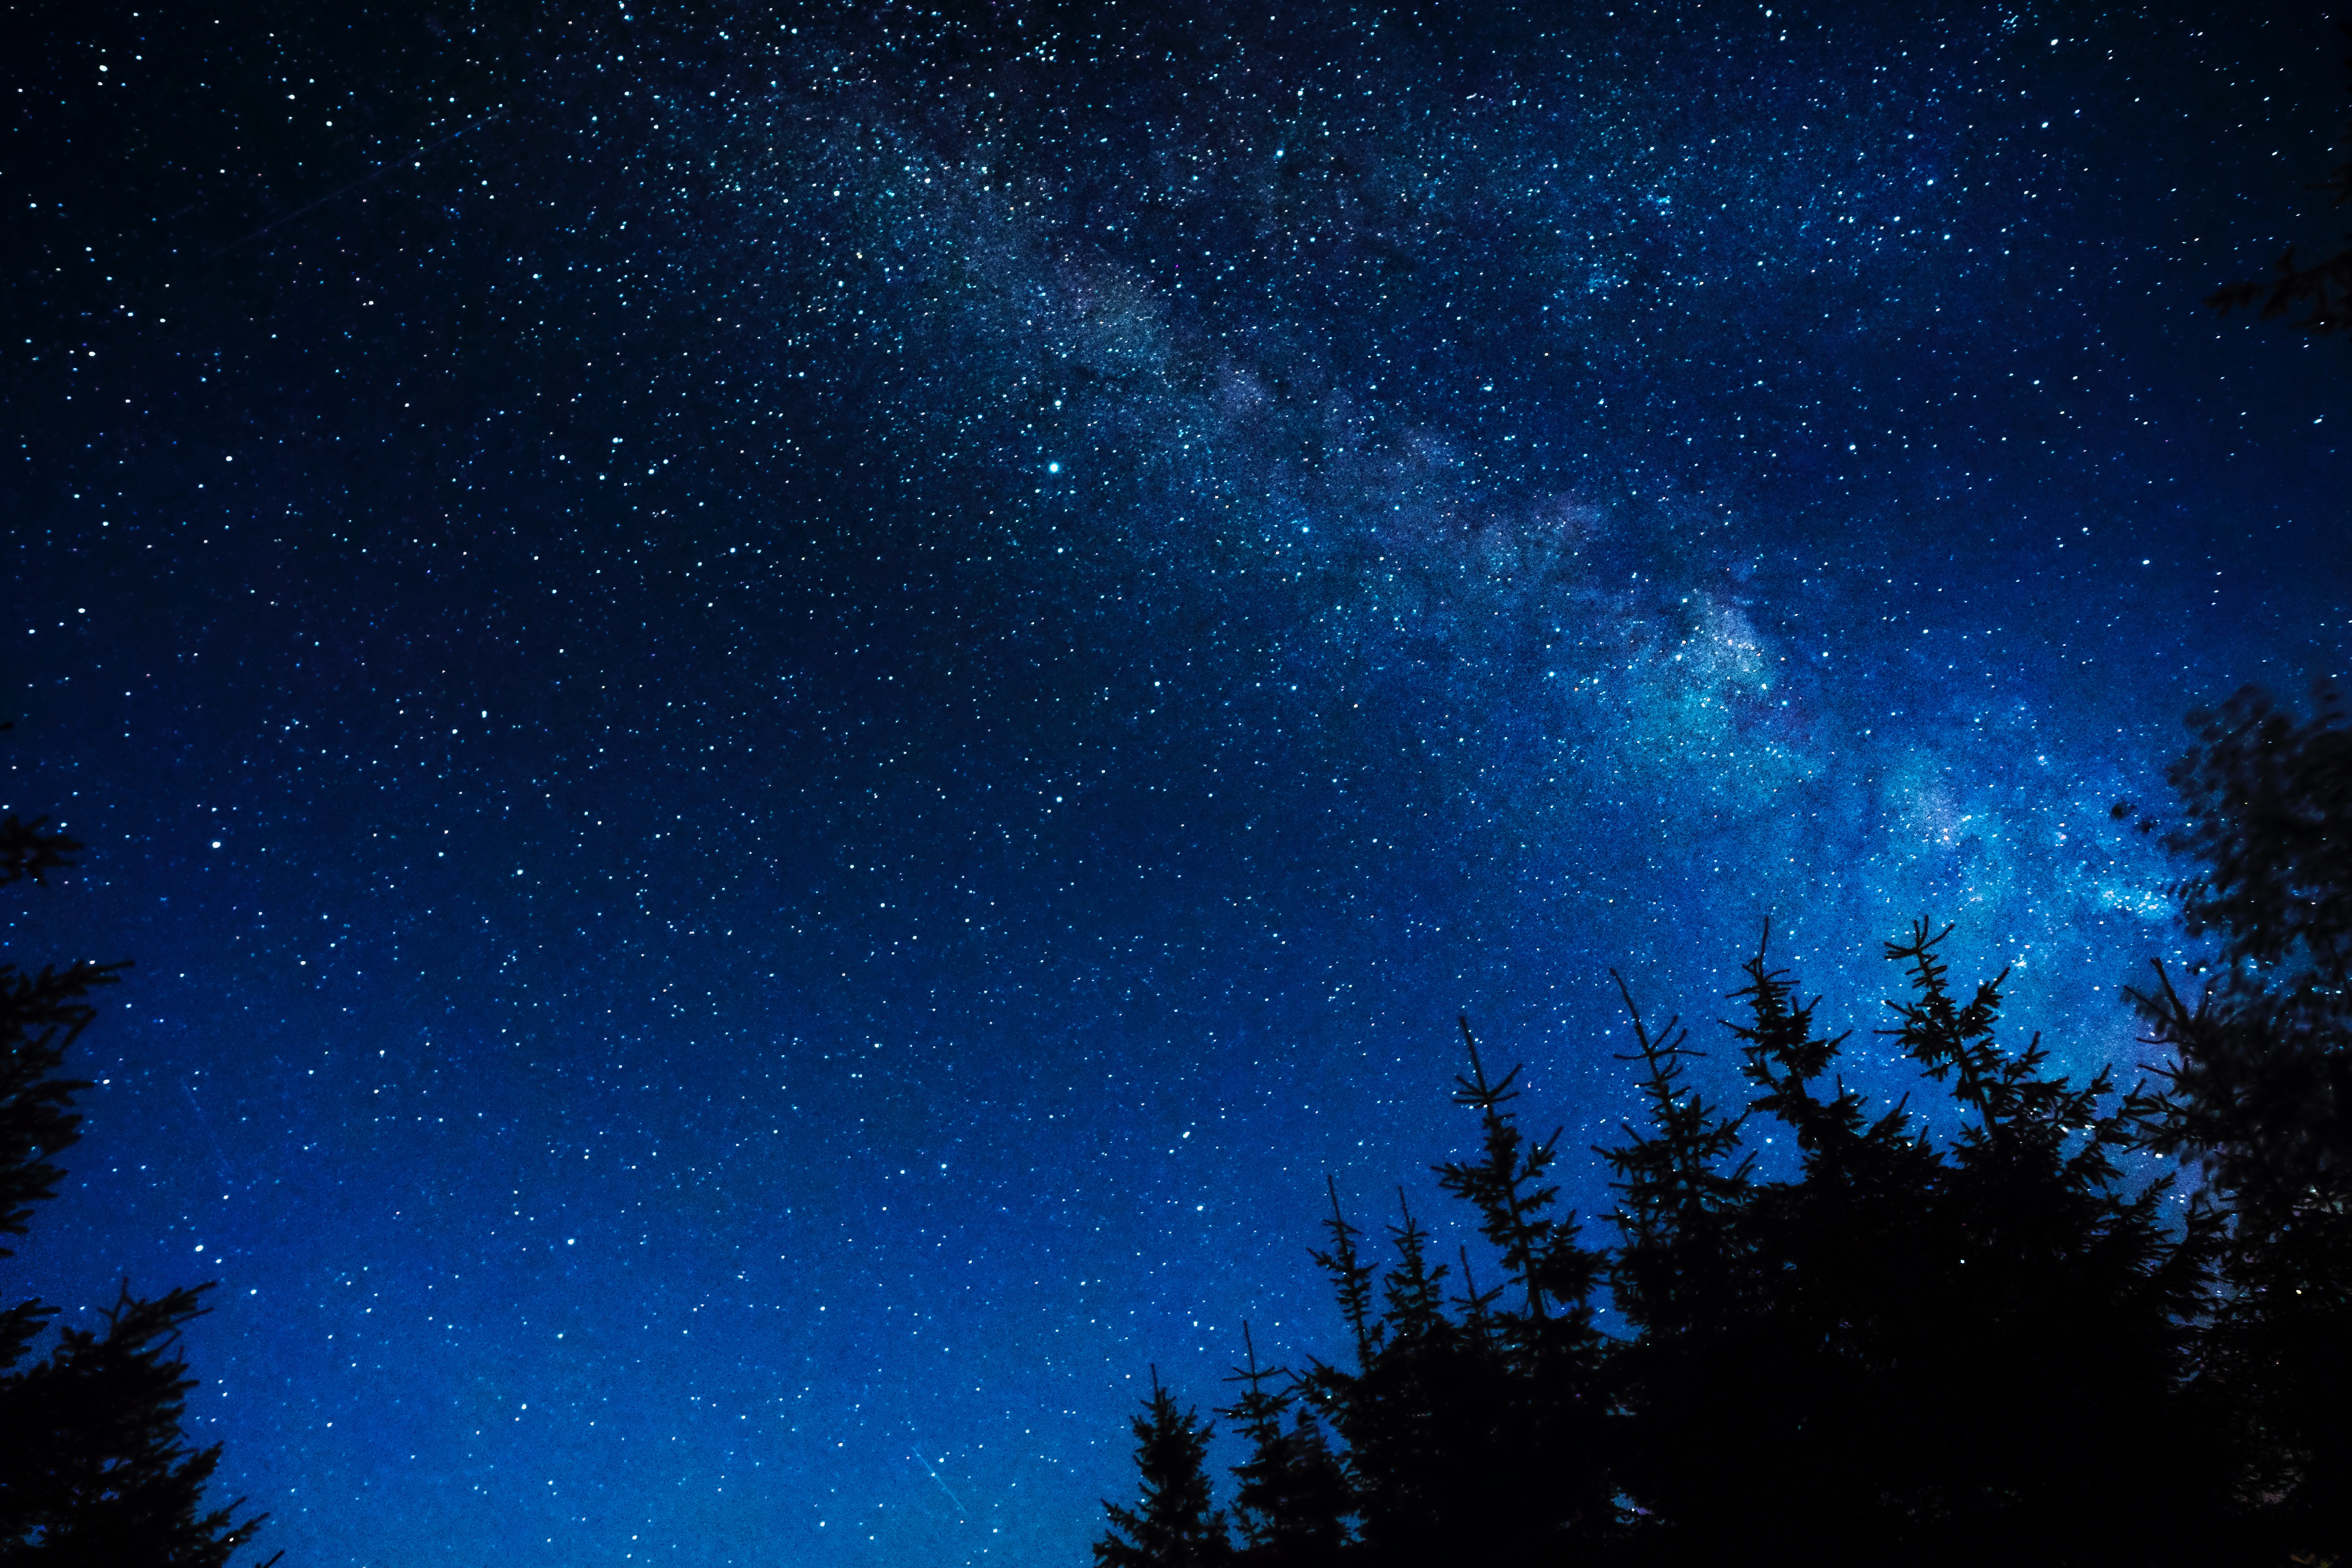
sky, night, star, milky way, atmosphere, galaxy, outer space, astronomy, midnight, astronomical object